Akash Chhoa Bhalobasa

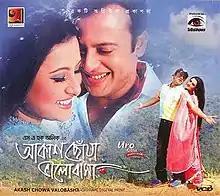
VCD Cover

Akash Chhoa Bhalobasa is a Bangladeshi Bengali-language film. The film was released on 24 October 2008 all over Bangladesh.